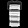
Label: Dress